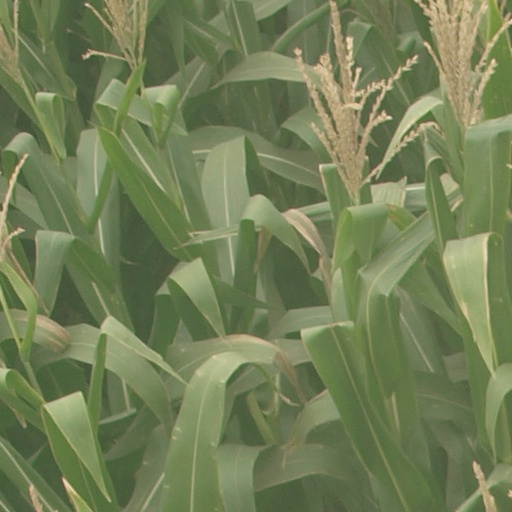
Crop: maize; corn